Day of the founding of the German Empire

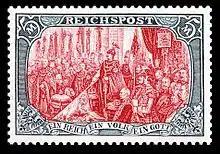
Stampe from 1900 from the "Representations of the German Empire" series. Memorial to the Founding of the German Empire, 1896, in the while hall of the Berlin Castle, based on a painting of William Pape.

Celebrations were held annually on 18 January. At centralised and local events, patriotic speeches were held and songs such as "Heil dir im Siegerkranz", the unofficial anthem of the empire were sung. Celebrations also took place publicly during the Weimar Republic (1919–1933) and with the participation of high dignitaries. Nazi Germany only celebrated the founding of the German Empire in the beginning.